Sergey Volkov (cosmonaut)

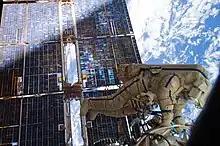
Volkov attired in a Russian Orlan spacesuit, participates in Russian EVA # 28 on 3 August 2011

On 3 August 2011 Volkov participated in his third spacewalk. He and cosmonaut Aleksandr Samokutyayev worked for six hours and 23 minutes performing a variety of tasks for both science and maintenance outside the Russian segment of the ISS. Outside the Zvezda service module, Volkov and Samokutyayev installed laser communications equipment. They also photographed an antenna with signs of degraded performance. After ground controllers took time to work on an antenna problem, the two cosmonauts also deployed a small satellite named Radioskaf-V which was originally planned for deployment at the beginning of the spacewalk. The satellite contained an amateur radio transmitter and a student experiment. The primary task of the spacewalk the relocation of the Strela 1 boom from the Pirs module to the Poisk module, had to be called off due to time constraints. The cosmonauts removed an antenna that helped guide the Poisk module to a docking in November 2009 and was returned to the ISS at the end of the spacewalk. They also successfully installed the materials science experiment – BIORISK on a handrail outside the Pirs module. BIORISK experiment studies the effect of microbes on spacecraft structures and whether solar activity affects microbial growth. Finally, Volkov and Samokutyayev took more photographs holding photos of the first cosmonaut Yury Gagarin, spacecraft designer Sergei Korolyov and Soviet astronautic theory pioneer Konstantin Tsiolkovsky with Earth in the background before entering the Pirs module, closing the hatch and completing the Russian EVA #28.